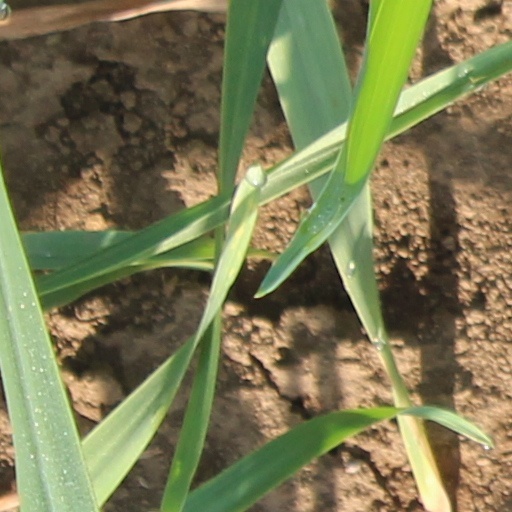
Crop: wheat